2013 WTA Tour Championships

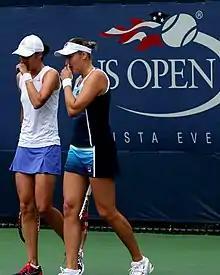
Nadia Petrova and Katarina Srebotnik won 3 titles as a team.

On 23 September, Sara Errani and Roberta Vinci were announced as the first team to qualify for the Championships.